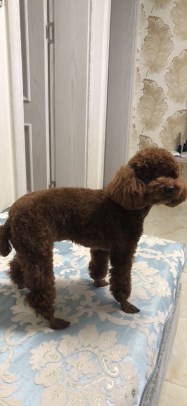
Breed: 7449-n000128-teddy